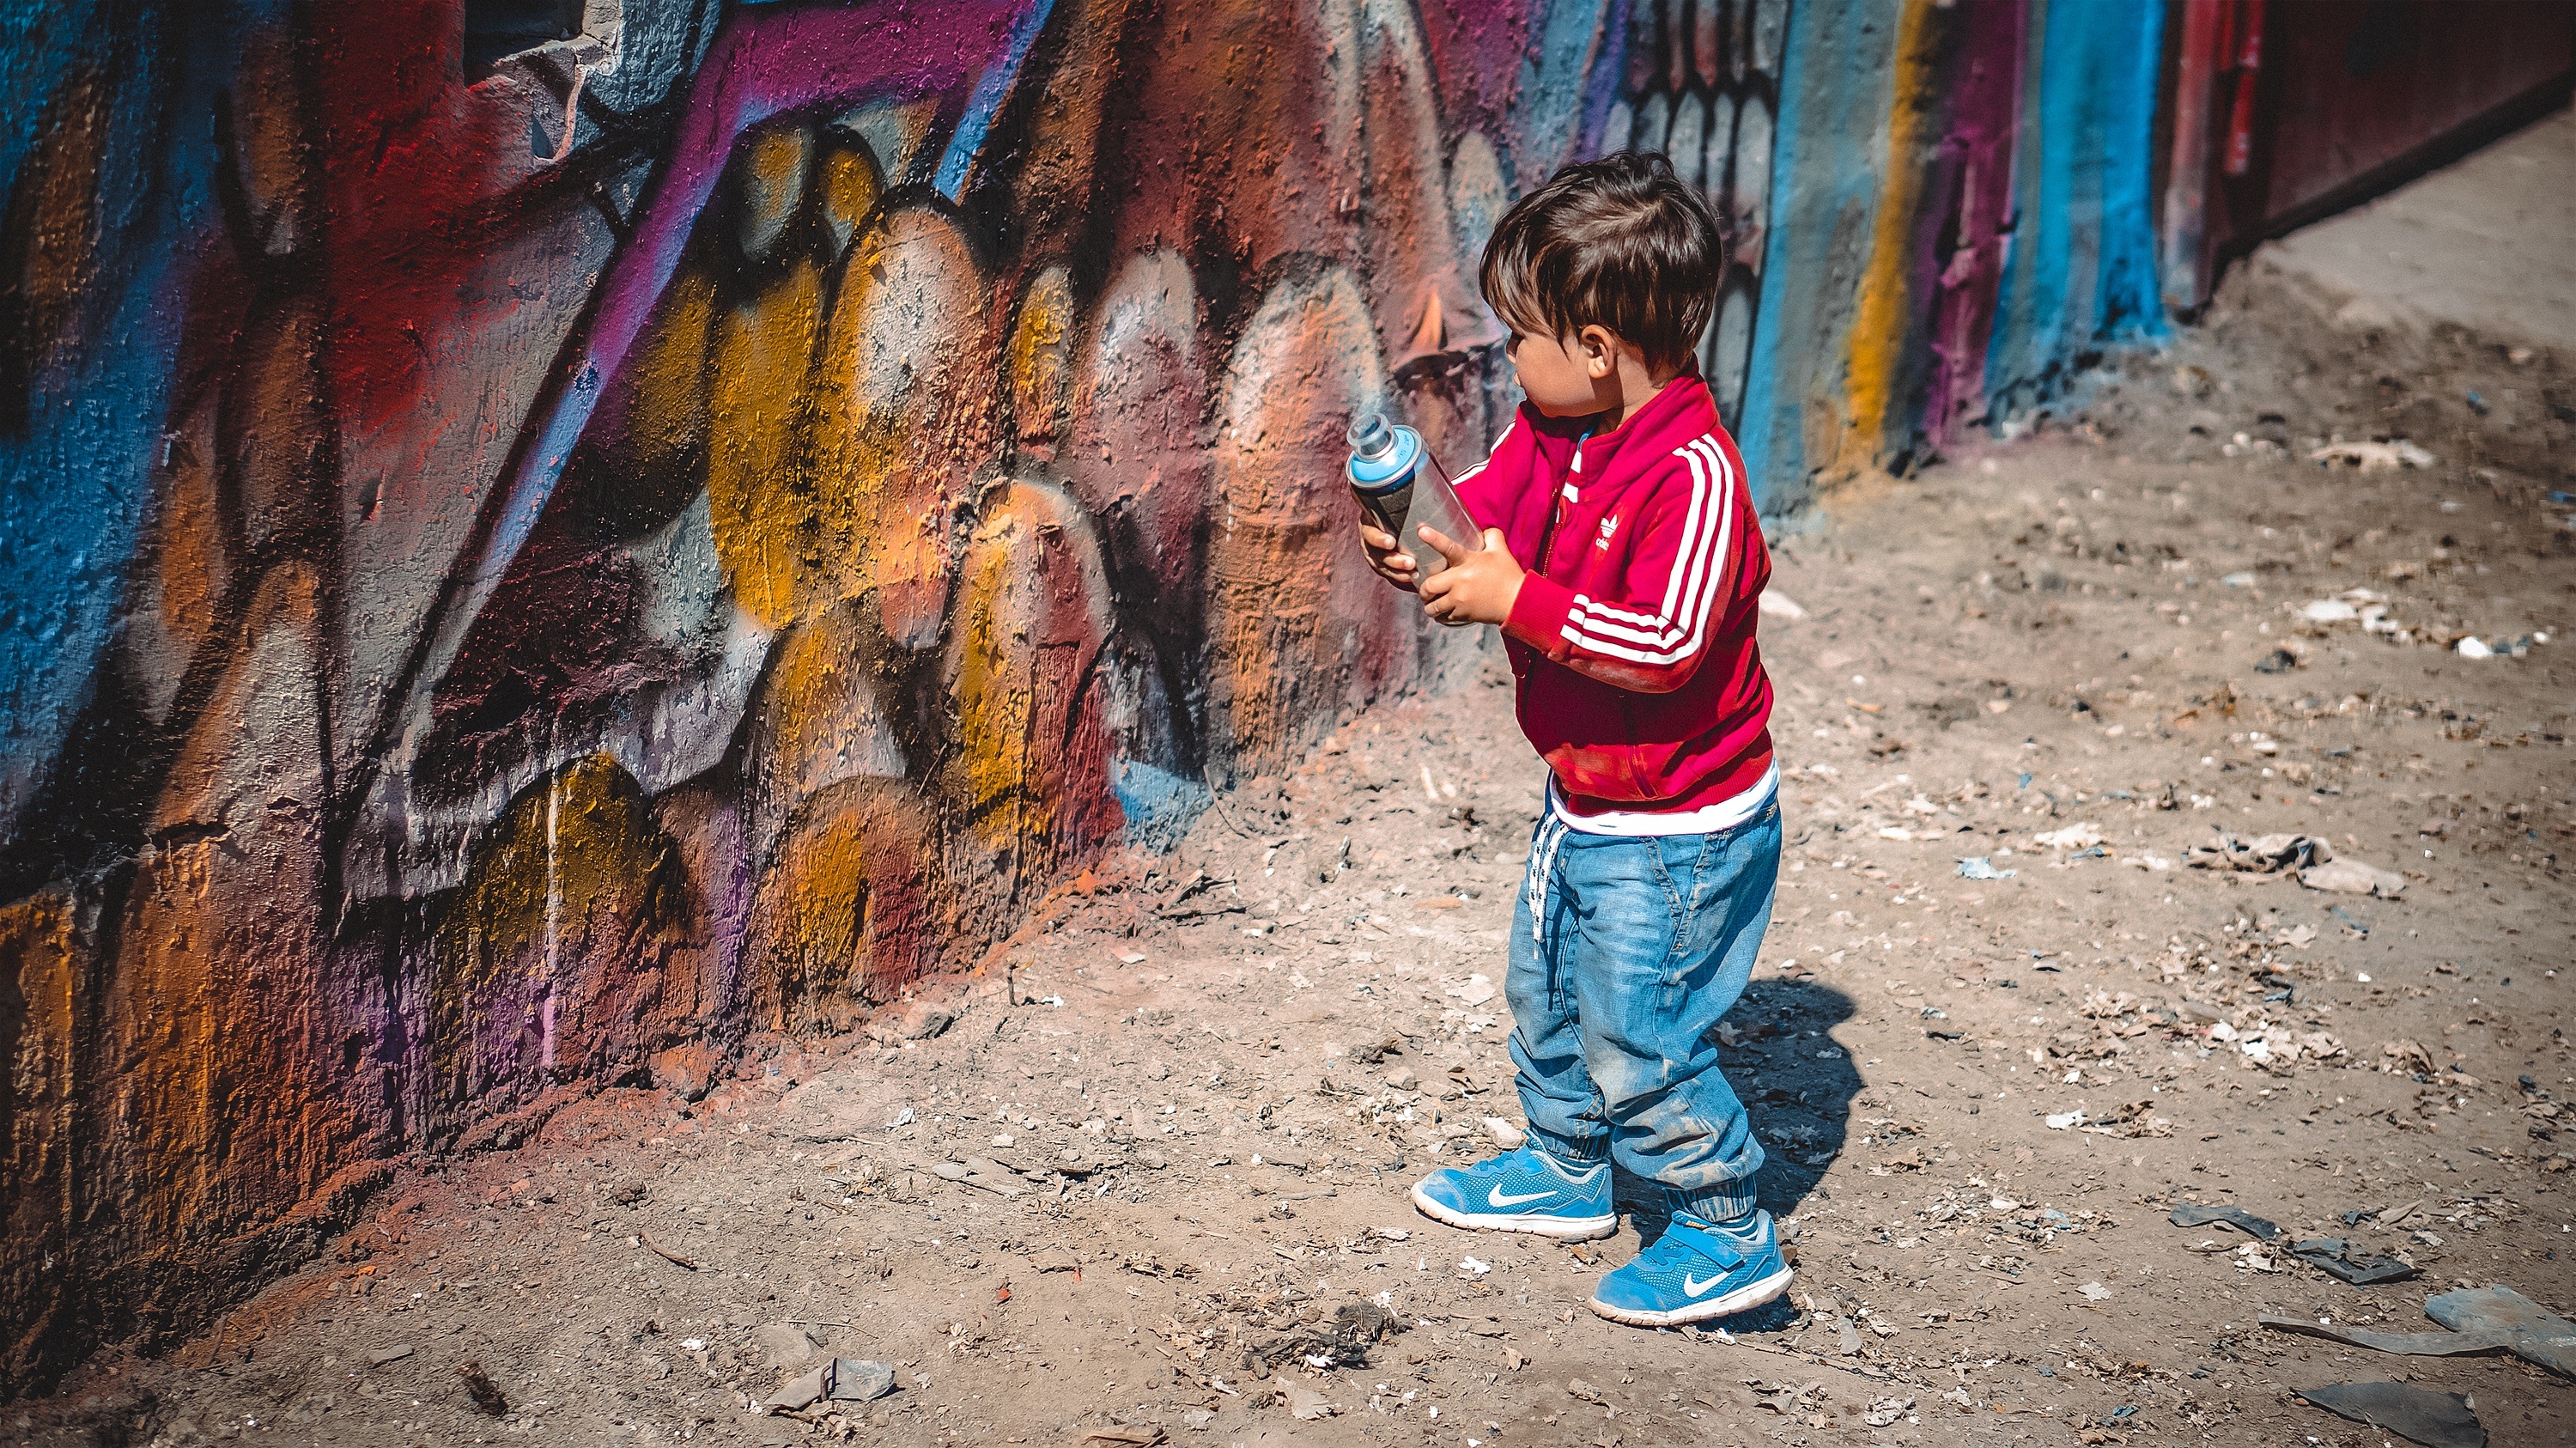
creative, street, boy, kid, wall, summer, young, spray, color, small, artistic, artist, child, paint, grunge, graffiti, childhood, activity, street art, outdoors, art, painter, creativity, temple, can, little, tag, active